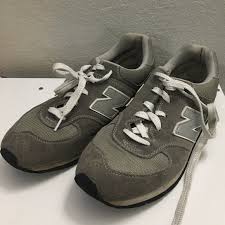
Waste category: shoes